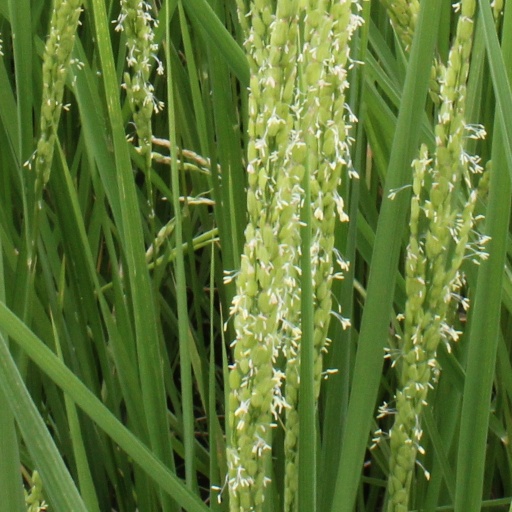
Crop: rice